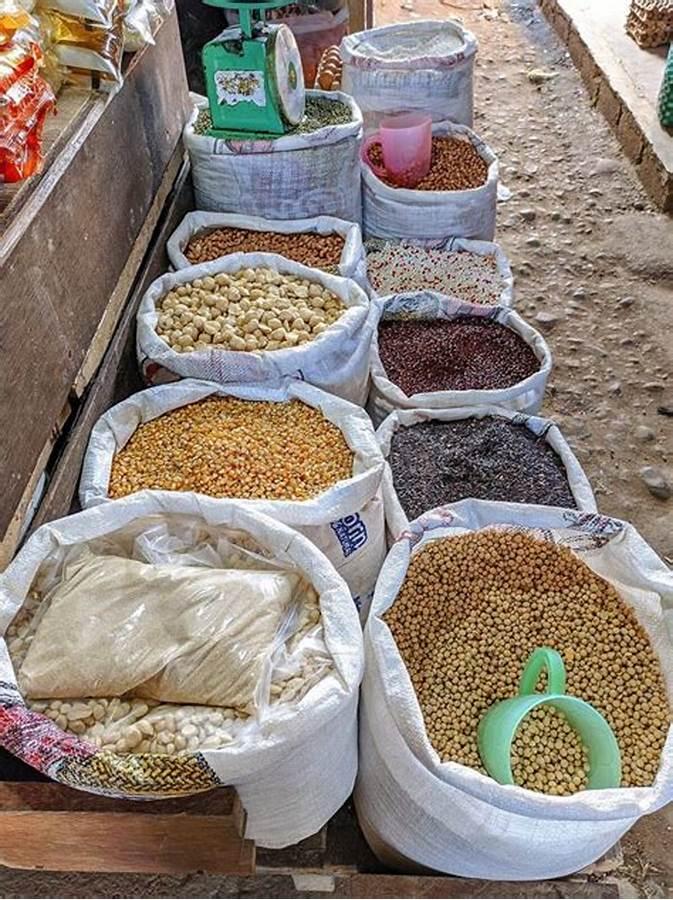
Nafaka mbalimbali zinazotumika nyumbani, zikiwa katika duka; kwenye mifuko ambayo ikitenganishwa na; ubuyu, mahindi, mchele, uwele, ufuta na ulezi pamoja na mayai.